Kuizhou

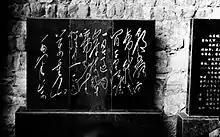
Li Bai's "Departing from Baidi in the Morning". Calligraphy by Mao Zedong. Bronze plaque.

Kuizhou, also known as Kui Prefecture, was an important location in regard to the Classical Chinese poetry genre known as Xiaoxiang poetry, a name which is associated with the Xiaoxiang region (a semi-geographic, semi-symbolic locality). During the Tang and Song dynasties, the Xiaoxiang was associated with a long poetic tradition, going back to Qu Yuan's Li Sao, and subsequent development through the Han dynasty into the Chuci anthology: by the time of Tang and Sung, the connotations of this Xiaoxiang (or "sao") style verse included the implications of exile from court, displacement into the wilderness, and the disappointment of talented and loyal officials who were condemned to exile by the slander of inferiors. Various poets (including some of the most famous and renowned) wrote poems in Kui, in particular Du Fu and Li Bai.